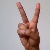
The image shows a hand gesture representing the letter 'V' in Indian Sign Language.